Chełmno extermination camp

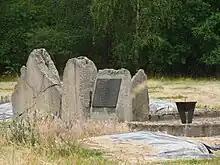
A remnant of the open-air mass cremation structure at the forest camp, with memorial plaque

On January 16, 1942, the "SS" and police began deportations from the Łódź Ghetto lasting for two weeks. German officials with the aid of "Ordnungspolizei" rounded up 10,000 Polish Jews based on selection by the ghetto "Judenrat". The victims were transported from the Radegast train station in Łódź, to Koło railway station, northwest of Chełmno. There, the "SS" and police personnel supervised transfer of prisoners from the freight as well as passenger trains, to smaller-size cargo trains running on narrow gauge tracks, which took them from Koło to a much smaller Powiercie station, just outside Chełmno.